Later life of José de San Martín

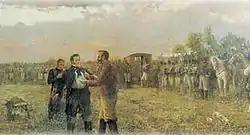
The execution of Manuel Dorrego convinced San Martín to return to Europe.

Brazil invaded and annexed the Banda Oriental in 1816. The Thirty-Three Orientals began the liberation of the province in 1825, which led to the Argentine-Brazilian War. Despite his feud with Rivadavia, San Martín wrote to Manuel Escalada instructing him to offer his military services to the government. He received no response; it is unclear whether Rivadavia rejected him or whether the Escaladas did not pass on his offer because of his known hostility toward San Martín. Rivadavia was ousted from power shortly after, as the provinces rejected the 1826 constitution, and Manuel Dorrego became head of government instead. This convinced San Martín to move back to the Americas, but the war ended during his journey home after British diplomacy forced Dorrego to sign the 1828 Treaty of Montevideo. San Martín had intended to return anyway, as a federal government would spare him the persecution he would otherwise have been subjected to from the unitarians.